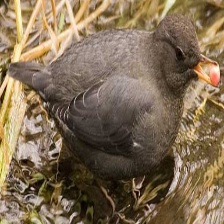
Species: AMERICAN DIPPER
Scientific name: CINCLUS MEXICANUS